Palace

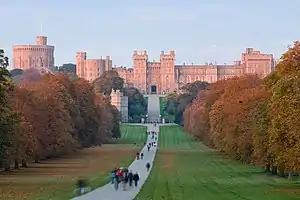
Windsor Castle

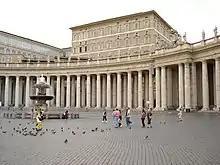
Apostolic Palace

In France there has been a clear distinction between a château and a "palais". The palace has always been urban, like the "Palais de la Cité" in Paris, which was the royal palace of France and is now the supreme court of justice of France, or the palace of the Popes at Avignon.